Hygroscopy

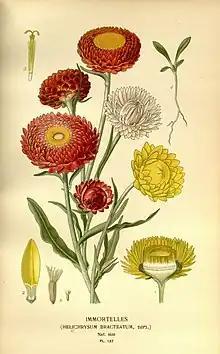
Illustration botanique, "Xerochrysum (Helichrysum) bracteatum"; No.1- Capitulum [bracts, florets, stamens

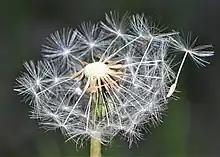
"Taraxacum officinale" capitulum and achene [seed-beak-apical plate-pappus

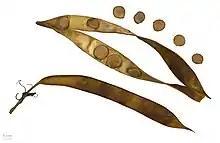
Orchid tree ("Bauhinia variegata") seed pods

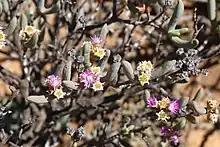
"Ruschia sp." ("Aizoaceae") flowers and multi-stage seed capsules

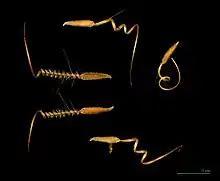
Common stork's-bill ("Erodium cicutarium") achenes with coiled awns

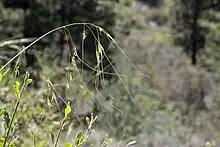
Needle-and Thread ("Hesperostipa comata") seedbuds

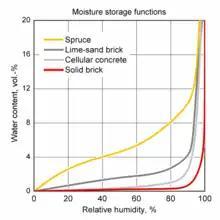
Hygroscopic qualities of various materials illustrated in graph form; relative humidity on the X-axis and moisture content on the Y-axis.

Two "angiospermae" families have similar methods of dispersal, though method of implementation varies within family: "Geraniaceae" family examples are the common stork's-bill ("Erodium cicutarium") and geraniums ("Pelargonium sp."); "Poaceae" family, Needle-and-Thread ("Hesperostipa comata") and wheat ("Triticum spp."). All rely upon a bi-layered parallel fiber hygroscopic cell physiology to control the awn's movement for dispersal and self-burial of seeds. Alignment of cellulose fibrils in the awn's controlling cell wall determines direction of movement. If fiber alignments are tilted, non-parallel venation, a helix develops and awn movement becomes twisting (coiling) instead of bending; e.g. coiling occurs in awns of "Erodium", and "Hesperostipa".